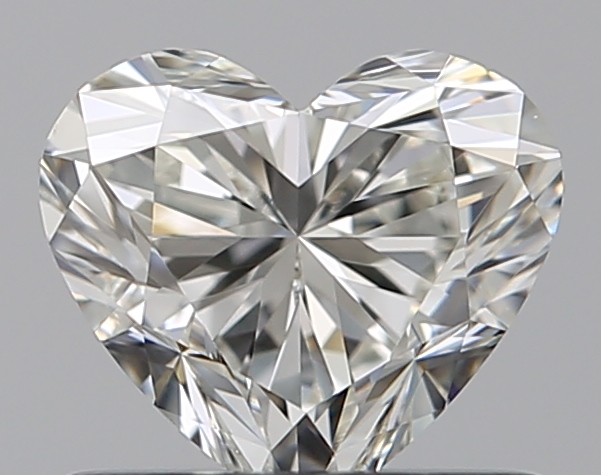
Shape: heart
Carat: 0.65
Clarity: VS1
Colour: I
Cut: EX
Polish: EX
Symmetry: VG
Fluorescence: N
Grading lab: GIA
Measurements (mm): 5.26 x 5.9 x 3.54